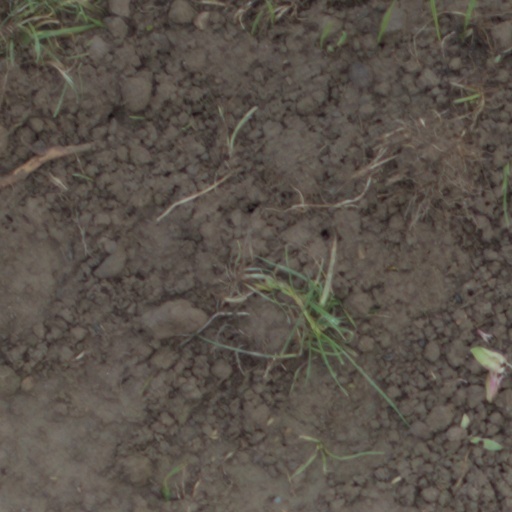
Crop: wheat